Valanga irregularis

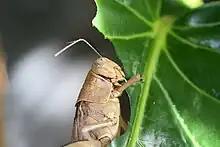
"Giant valanga" eating a leaf

"Valanga irregularis" feeds on shrubs, in particular Acalypha, Hibiscus or Bauhinia. Another food source are palm trees (Arecaceae). They possess strong mandibles which are used to eat the plant beginning from the leaf margin. The feeding takes place all night long and they remain hidden behind branches during hot and rainy days.